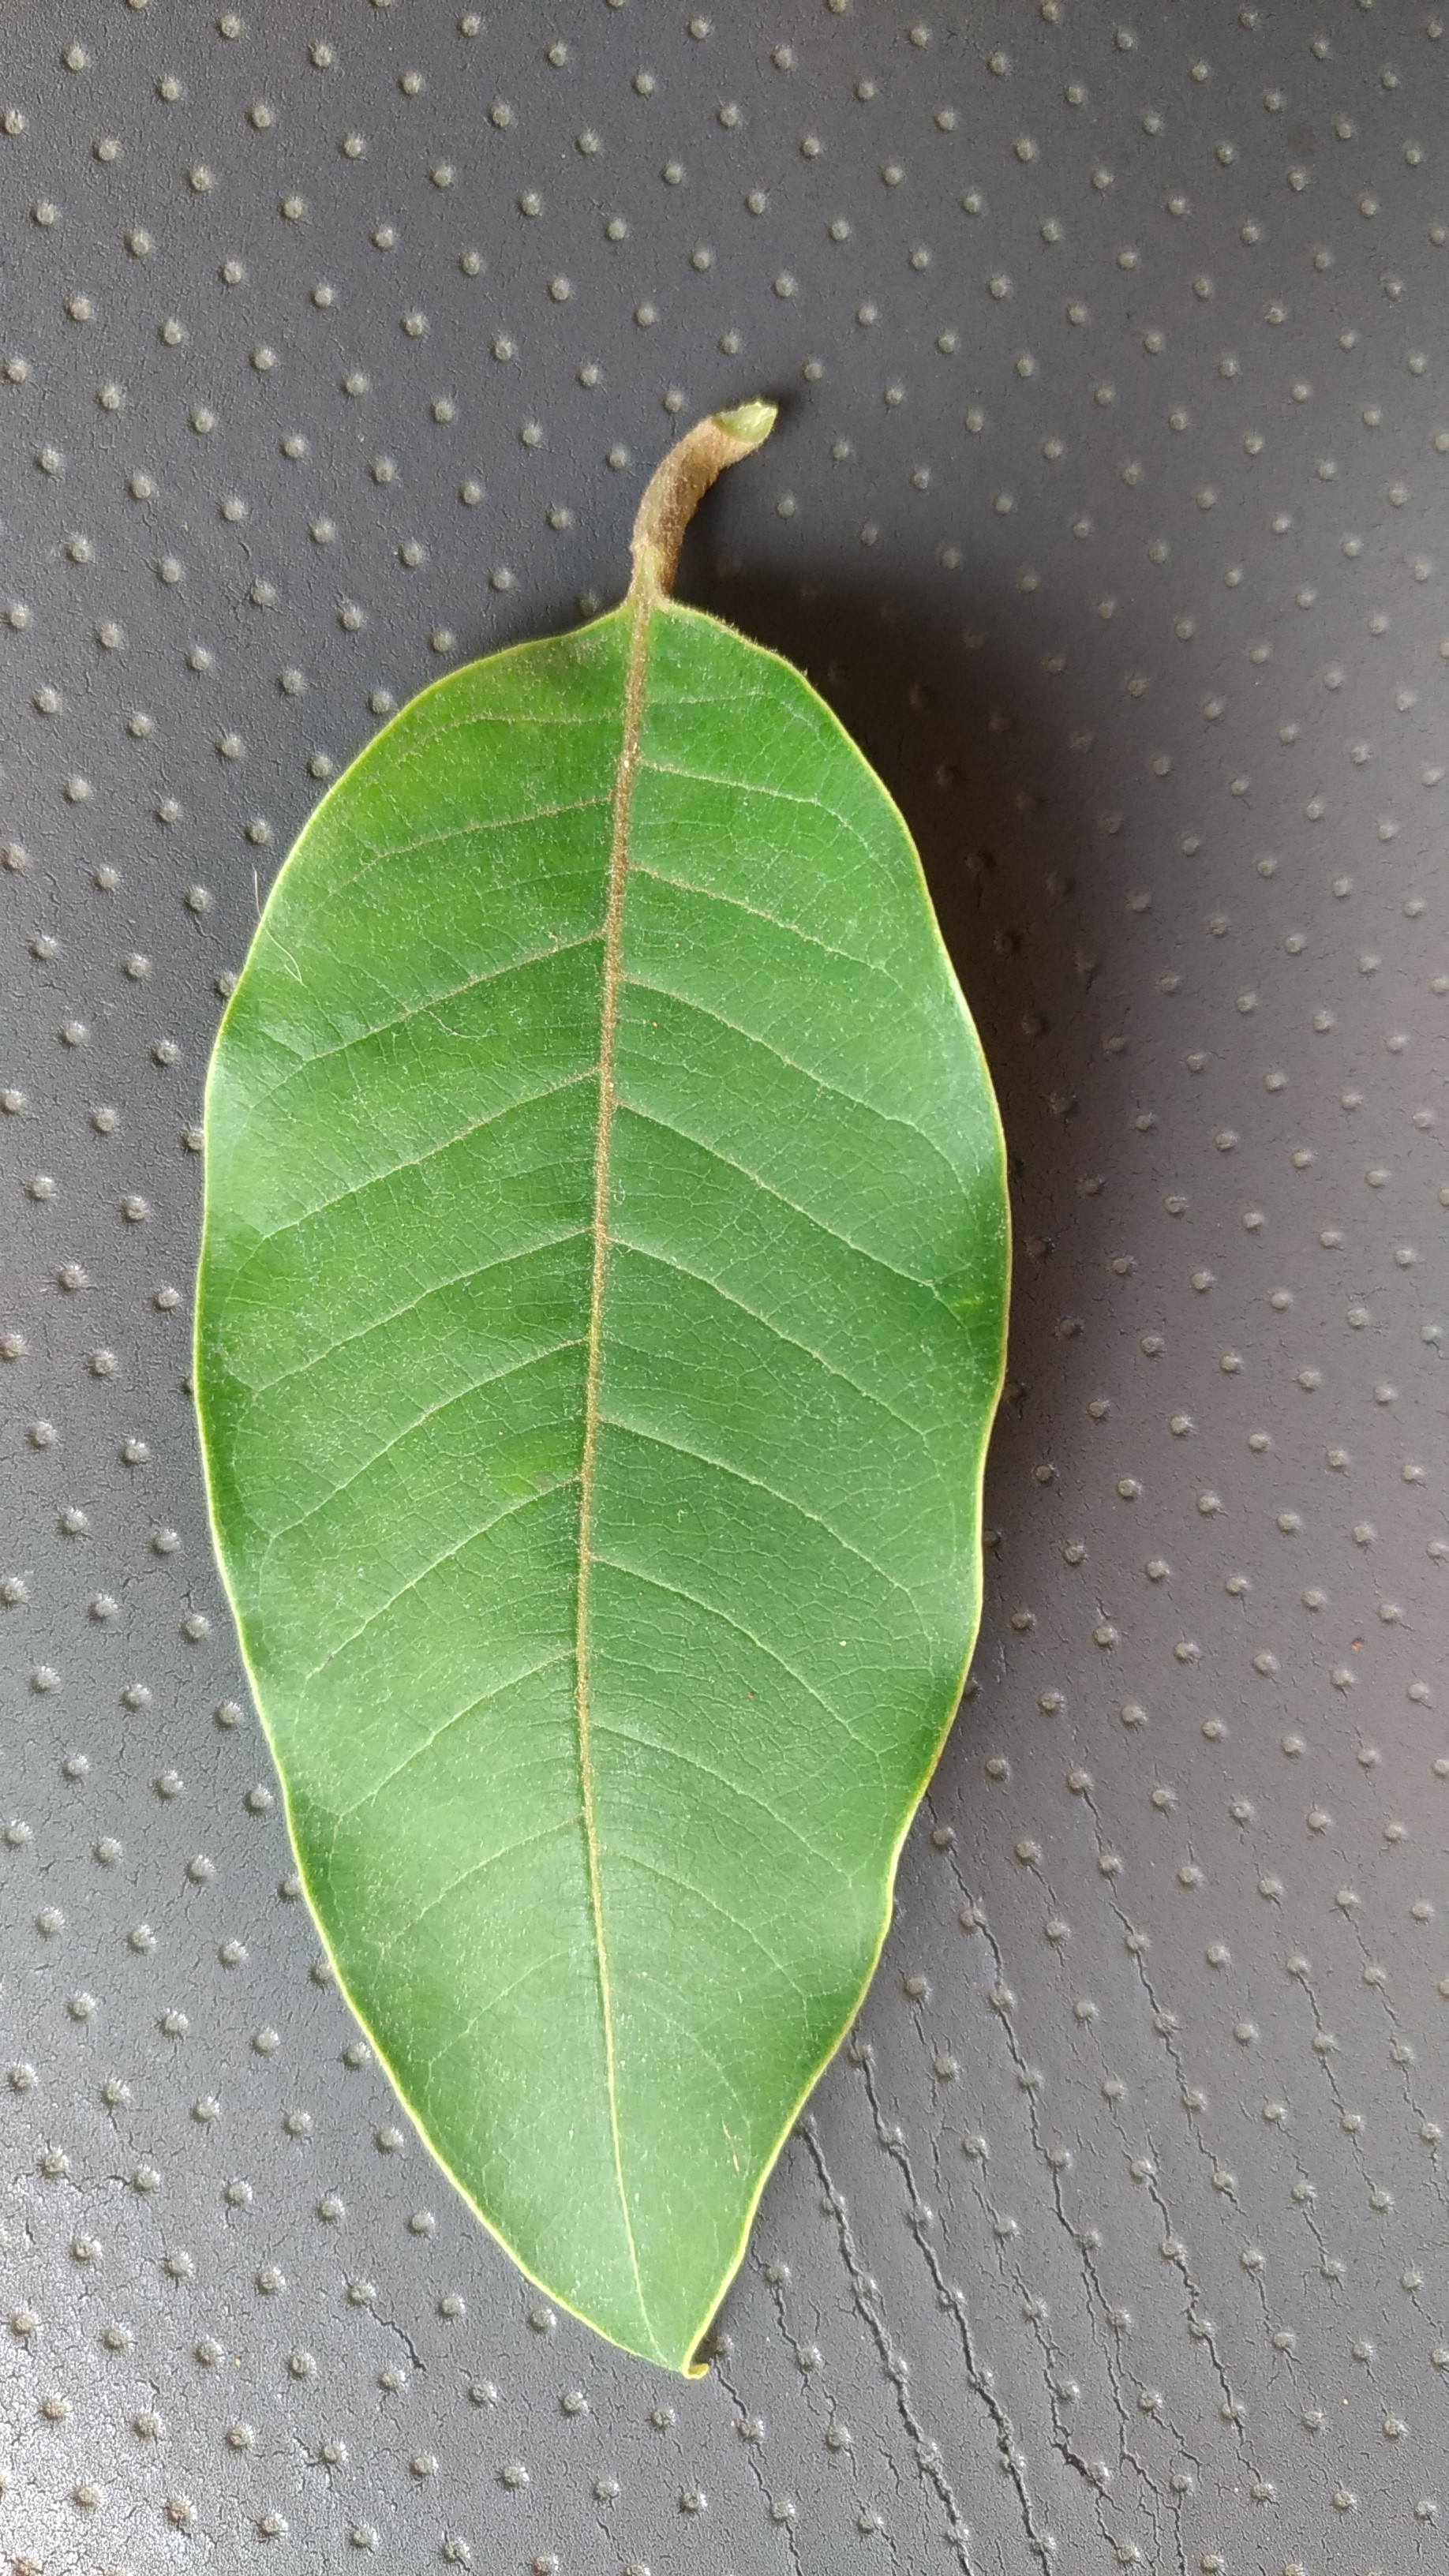
Plant: Coffee